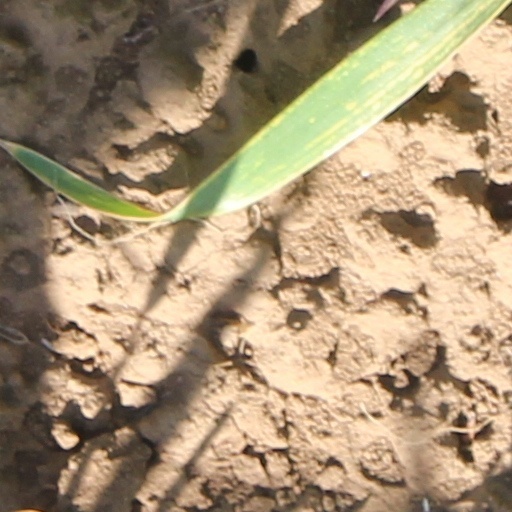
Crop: wheat